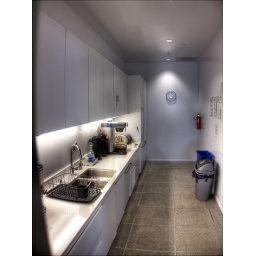
the whole building was designed by someone who's never worked in an office